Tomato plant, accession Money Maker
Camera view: bottom (45 deg); turntable rotation: 330 degrees
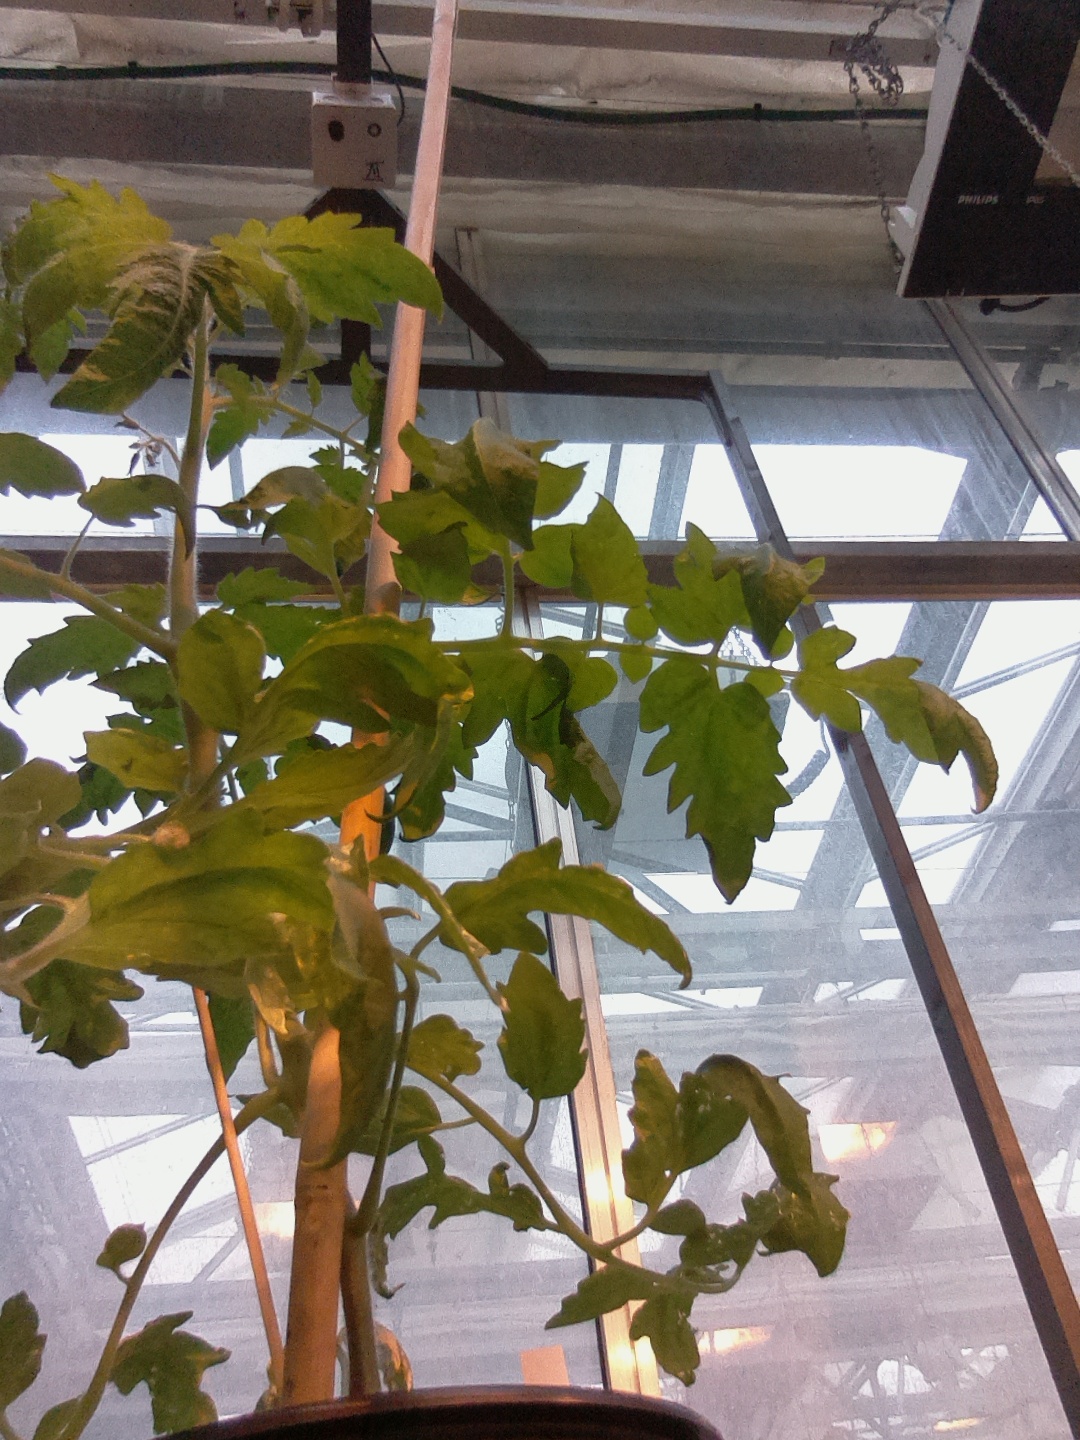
BBCH growth stage 54: 4 inflorescences visible